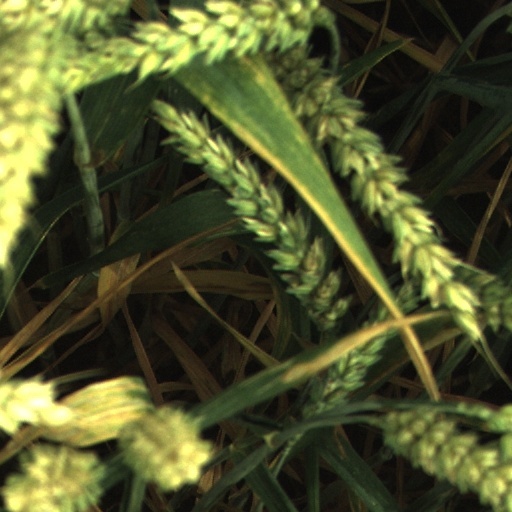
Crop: wheat